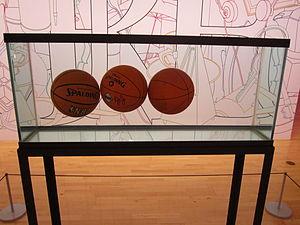
Jeffrey Koons, né le 21 janvier 1955 à York, est un plasticien américain, sculpteur de style kitsch néo-pop. Parmi ses œuvres les plus célèbres figurent l'Inflatable Rabbit, les Balloon Dogs, les Tulips. En France, il organise Koons Versailles dans le Château et les Jardins de Versailles en 2008-2009 et sa Rétrospective au Centre Pompidou en 2014-2015.